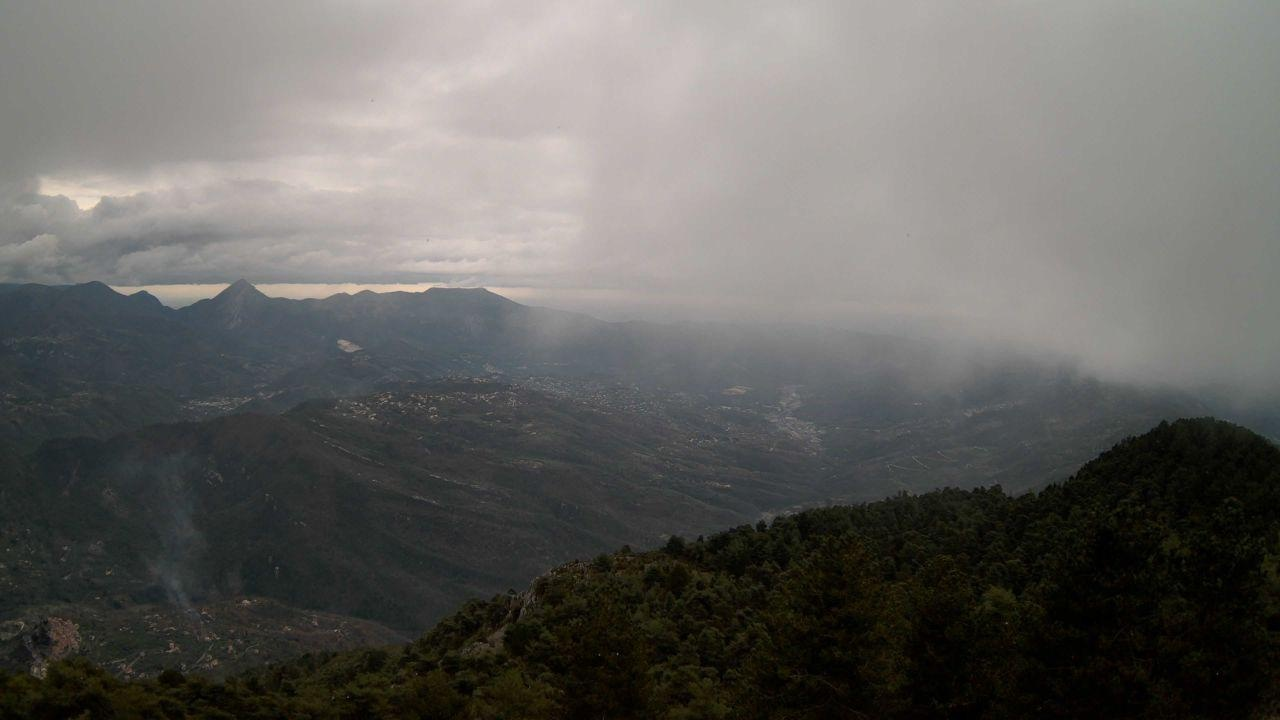
Fire: no
Smoke: yes